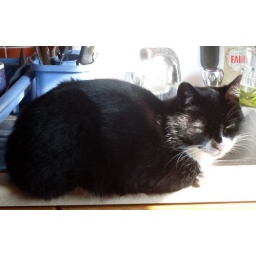
Monster on the edge of the kitchen sink - in the morning sun.